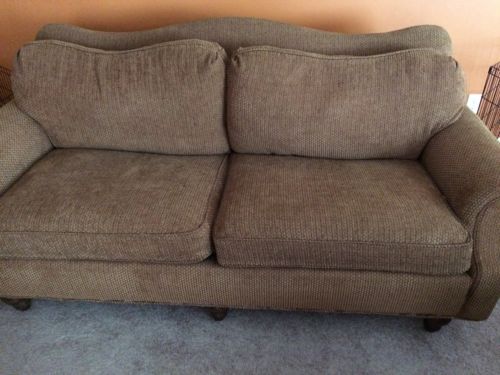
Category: sofa